Chahar-Jurchen War

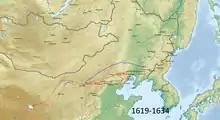

The Chahar–Jurchen War was a military conflict waged between the Chahar Mongols and the Jurchen-led Later Jin dynasty and several other Mongol groups from 1619 to 1634.